La Marseillaise

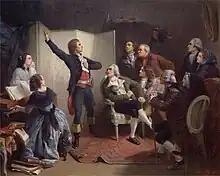
Rouget de Lisle, composer of "La Marseillaise", sings the song for the first time at the home of Dietrich, Mayor of Strasbourg (1849 painting by Isidore Pils, Musée historique de Strasbourg).

As the French Revolution continued, the monarchies of Europe became concerned that revolutionary fervor would spread to their countries. The War of the First Coalition was an effort to stop the revolution, or at least contain it to France. Initially, the French army did not distinguish itself, and Coalition armies invaded France. On 25 April 1792, Baron Philippe-Frédéric de Dietrich, the Mayor of Strasbourg and Worshipful Master of the local Masonic lodge, asked his Freemason guest Rouget de Lisle to compose a song "that will rally our soldiers from all over to defend their homeland that is under threat". That evening, Rouget de Lisle wrote "" ("War Song for the Army of the Rhine"), and dedicated the song to Marshal Nicolas Luckner, a Bavarian freemason in French service from Cham. A plaque on the building on Place Broglie where De Dietrich's house once stood commemorates the event. De Dietrich was executed the next year during the Reign of Terror.